The Pussycat Dolls

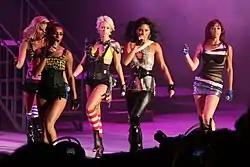
The Pussycat Dolls performing "Buttons" on September 3, 2008.

On March 3, 2008, it was announced via the group's website that Carmit Bachar had left the group, intending to pursue a solo career. At the time of her departure, she had been the longest performing member of the group, joining in 1995 when they were a burlesque act. Several days later, they performed for the first time without Bachar for the Operation MySpace concert which honored US troops stationed in Kuwait. In May 2008, they released their second album's lead single "When I Grow Up", which reached the top ten in 16 countries. At the 2008 MTV Video Music Awards, its accompanying music video was nominated for six awards, the most of that ceremony, and went on to win Best Dancing in a Video. "Doll Domination" was released in September 2008 to mixed reviews. It attained their highest peak position on the "Billboard" 200, but failed to match the sales of its predecessor, selling less than a sixth as many as "PCD" sold (in the UK), and regarding it as a commercial disappointment. Three subsequent singles were released in 2008, "Whatcha Think About That", "Out of This Club", and "I Hate This Part"; the last one peaked at number 11 on the "Billboard" Hot 100 chart.